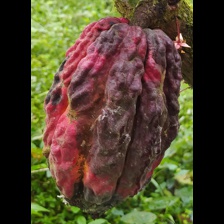
Label: phytophthora